Sitta von Reden

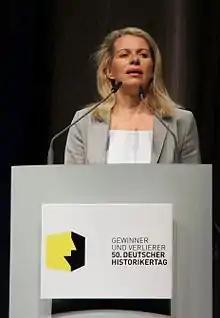
Von Reden at the 50th German Historians' Day 2014 in Göttingen.

Sitta von Reden (born 1962 in Hannover) is a German ancient historian and Professor of Ancient History at the Albert-Ludwigs-Universität, Freiburg. She is particularly known for her research on ancient economics, and the social and cultural history of the Graeco-Roman world.